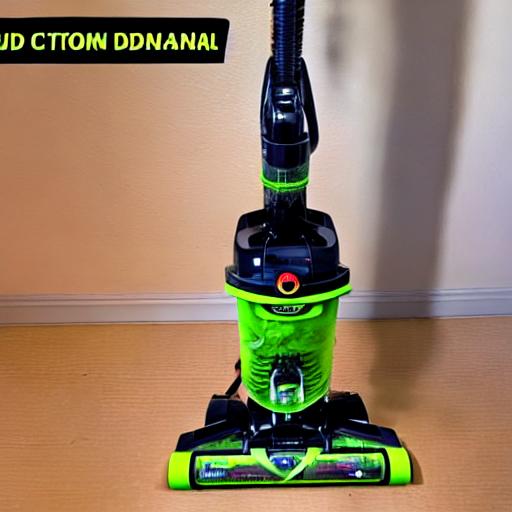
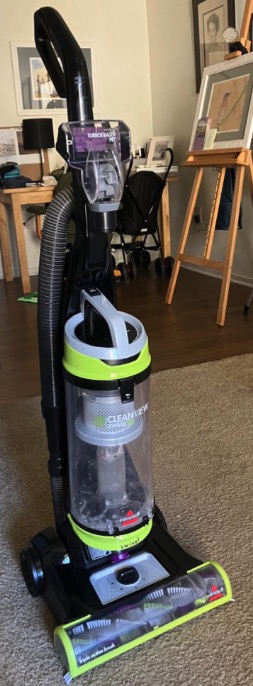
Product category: items_vacuum
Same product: no